Sinocephale

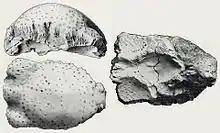
Parietal dome of a pachycephalosaur ("Foraminacephale")

Pachycephalosaurs were small bipedal animals bearing thickened skulls with a dome shape on their tops. Among pachycephalosaurs, the most distinctive anatomical trait and sole autapomorphy, or trait unique to a specific species, of "Sinocephale" is the prominent embayment on the back of the (fused left and right parietals). This would have given the skull a roughly heart-shaped profile when seen from above. Beyond this, a unique combination of traits variously found in other species also contributes to distinguishing the taxon. The parietal is widely exposed on the back of the head, differing from taxa like "Stegoceras" and "Prenocephale" which have large enclosing the parietal, and being similar to the condition seen in "Foraminacephale" and some species of "Sphaerotholus". Unlike other taxa sharing this condition, however, it is lacking in prominent ornamentation along this parieto-squamosal shelf. Instead, ornamentation on the back of the skull seems to have been restricted to smooth, small irregular bumps and rugosities, which are common among pachycephalosaurs. Its parietal anatomy is overall an intermediate half-step between the straight morphology seen in "Stegoceras" and kin as opposed to more derived genera like "Sphaerotholus" with rounded shapes. On the front margin of the parietal, its connection to the bone is also documented, with a thick undulating line of contact between the two bones. Though the apex of the skull is not preserved, the thickness of the preserved portion indicates the presence of a dome similar to other pachycephalosaurs. The temporal chamber is large and noticeably arched when viewed from the side. The only known specimen is hypothesized to constitute a subadult or adult, but with only plaster casts to study, this conclusion is tentative.